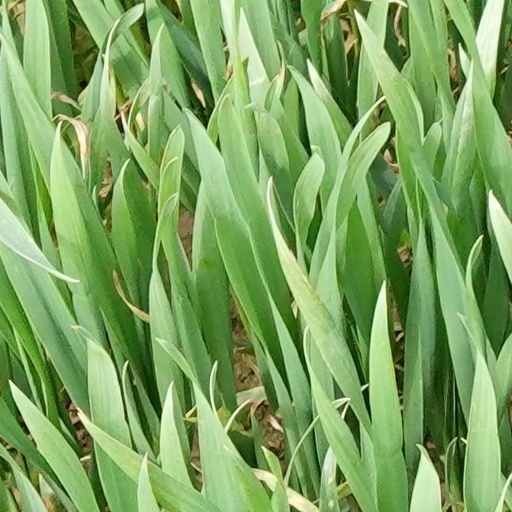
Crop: wheat